5 Commando (Democratic Republic of the Congo)

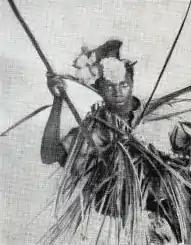
A Simba rebel with traditional clothing and weaponry. Poorly armed, the insurgents often placed an emphasis on magical protection to terrify and overwhelm their opponents.

In December 1963, a Maoist-inspired rebellion called the Kwilu rebellion broke out in the Kwilu Province of the Democratic Republic of the Congo. It began as a tribal dispute and then grew to a challenge against the central government. Although it remained relatively minor, it marked the start of a spreading wave of rebellions against the contemporary central government. As unrest spread, leftist rebels established a Committee for National Liberation in Kivu, inspired by the late Patrice Lubumba. In 1964, Moïse Tshombe returned from self-exile in Spain and declared himself to be the only person who could bring about unity between the warring factions. His popularity and political acumen led him to being appointed as Prime Minister on 6 July 1964.